Safavid Iran

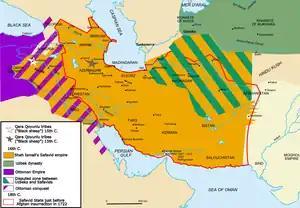
Extent of Shāh Ismāʻil's empire in West Asia

The Safavid dynasty was founded about 1501 by Shāh Ismā'īl I. His background is disputed: the language he used is not identical with that of his "race" or "nationality" and he was bilingual from birth. Ismāʻil was of mixed Turkoman, Kurdish, Pontic Greek, and Georgian descent, and was a direct descendant of the Ṣūfī Muslim mystic Sheikh Safi al-Din. Different historians have contending claims regarding the ethnic origin of Sheikh Safi al-Din. Hinz [] states that he was Arab, Ayalon claims he was Turkic, Kasravi asserts he was Iranian, and Togan argues he was Kurdish but had completely Turkified by the time of Shah Ismail. Savory and Gündüz [] have pointed out that the source text regarding Sheikh Safi al-Din's ethnic origin contains factual inaccuracies. According to Roemer [], the Safavid Shah represented a lineage that combined both Turkmen and Iranian ancestry. Therefore, the question of whether the dynasty's founder, Sheikh Safi, was of Iranian, Kurdish, or Sayyid descent is irrelevant.